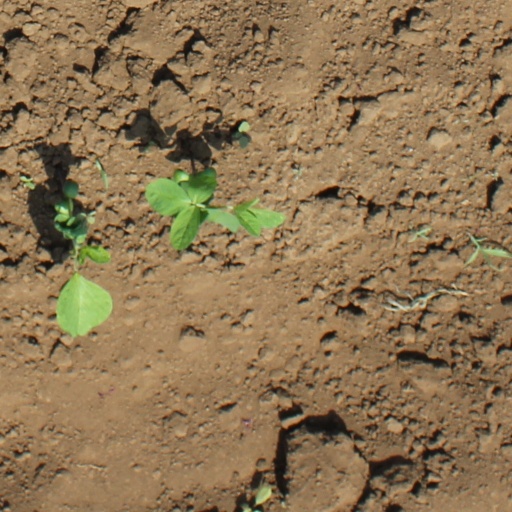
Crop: soybean